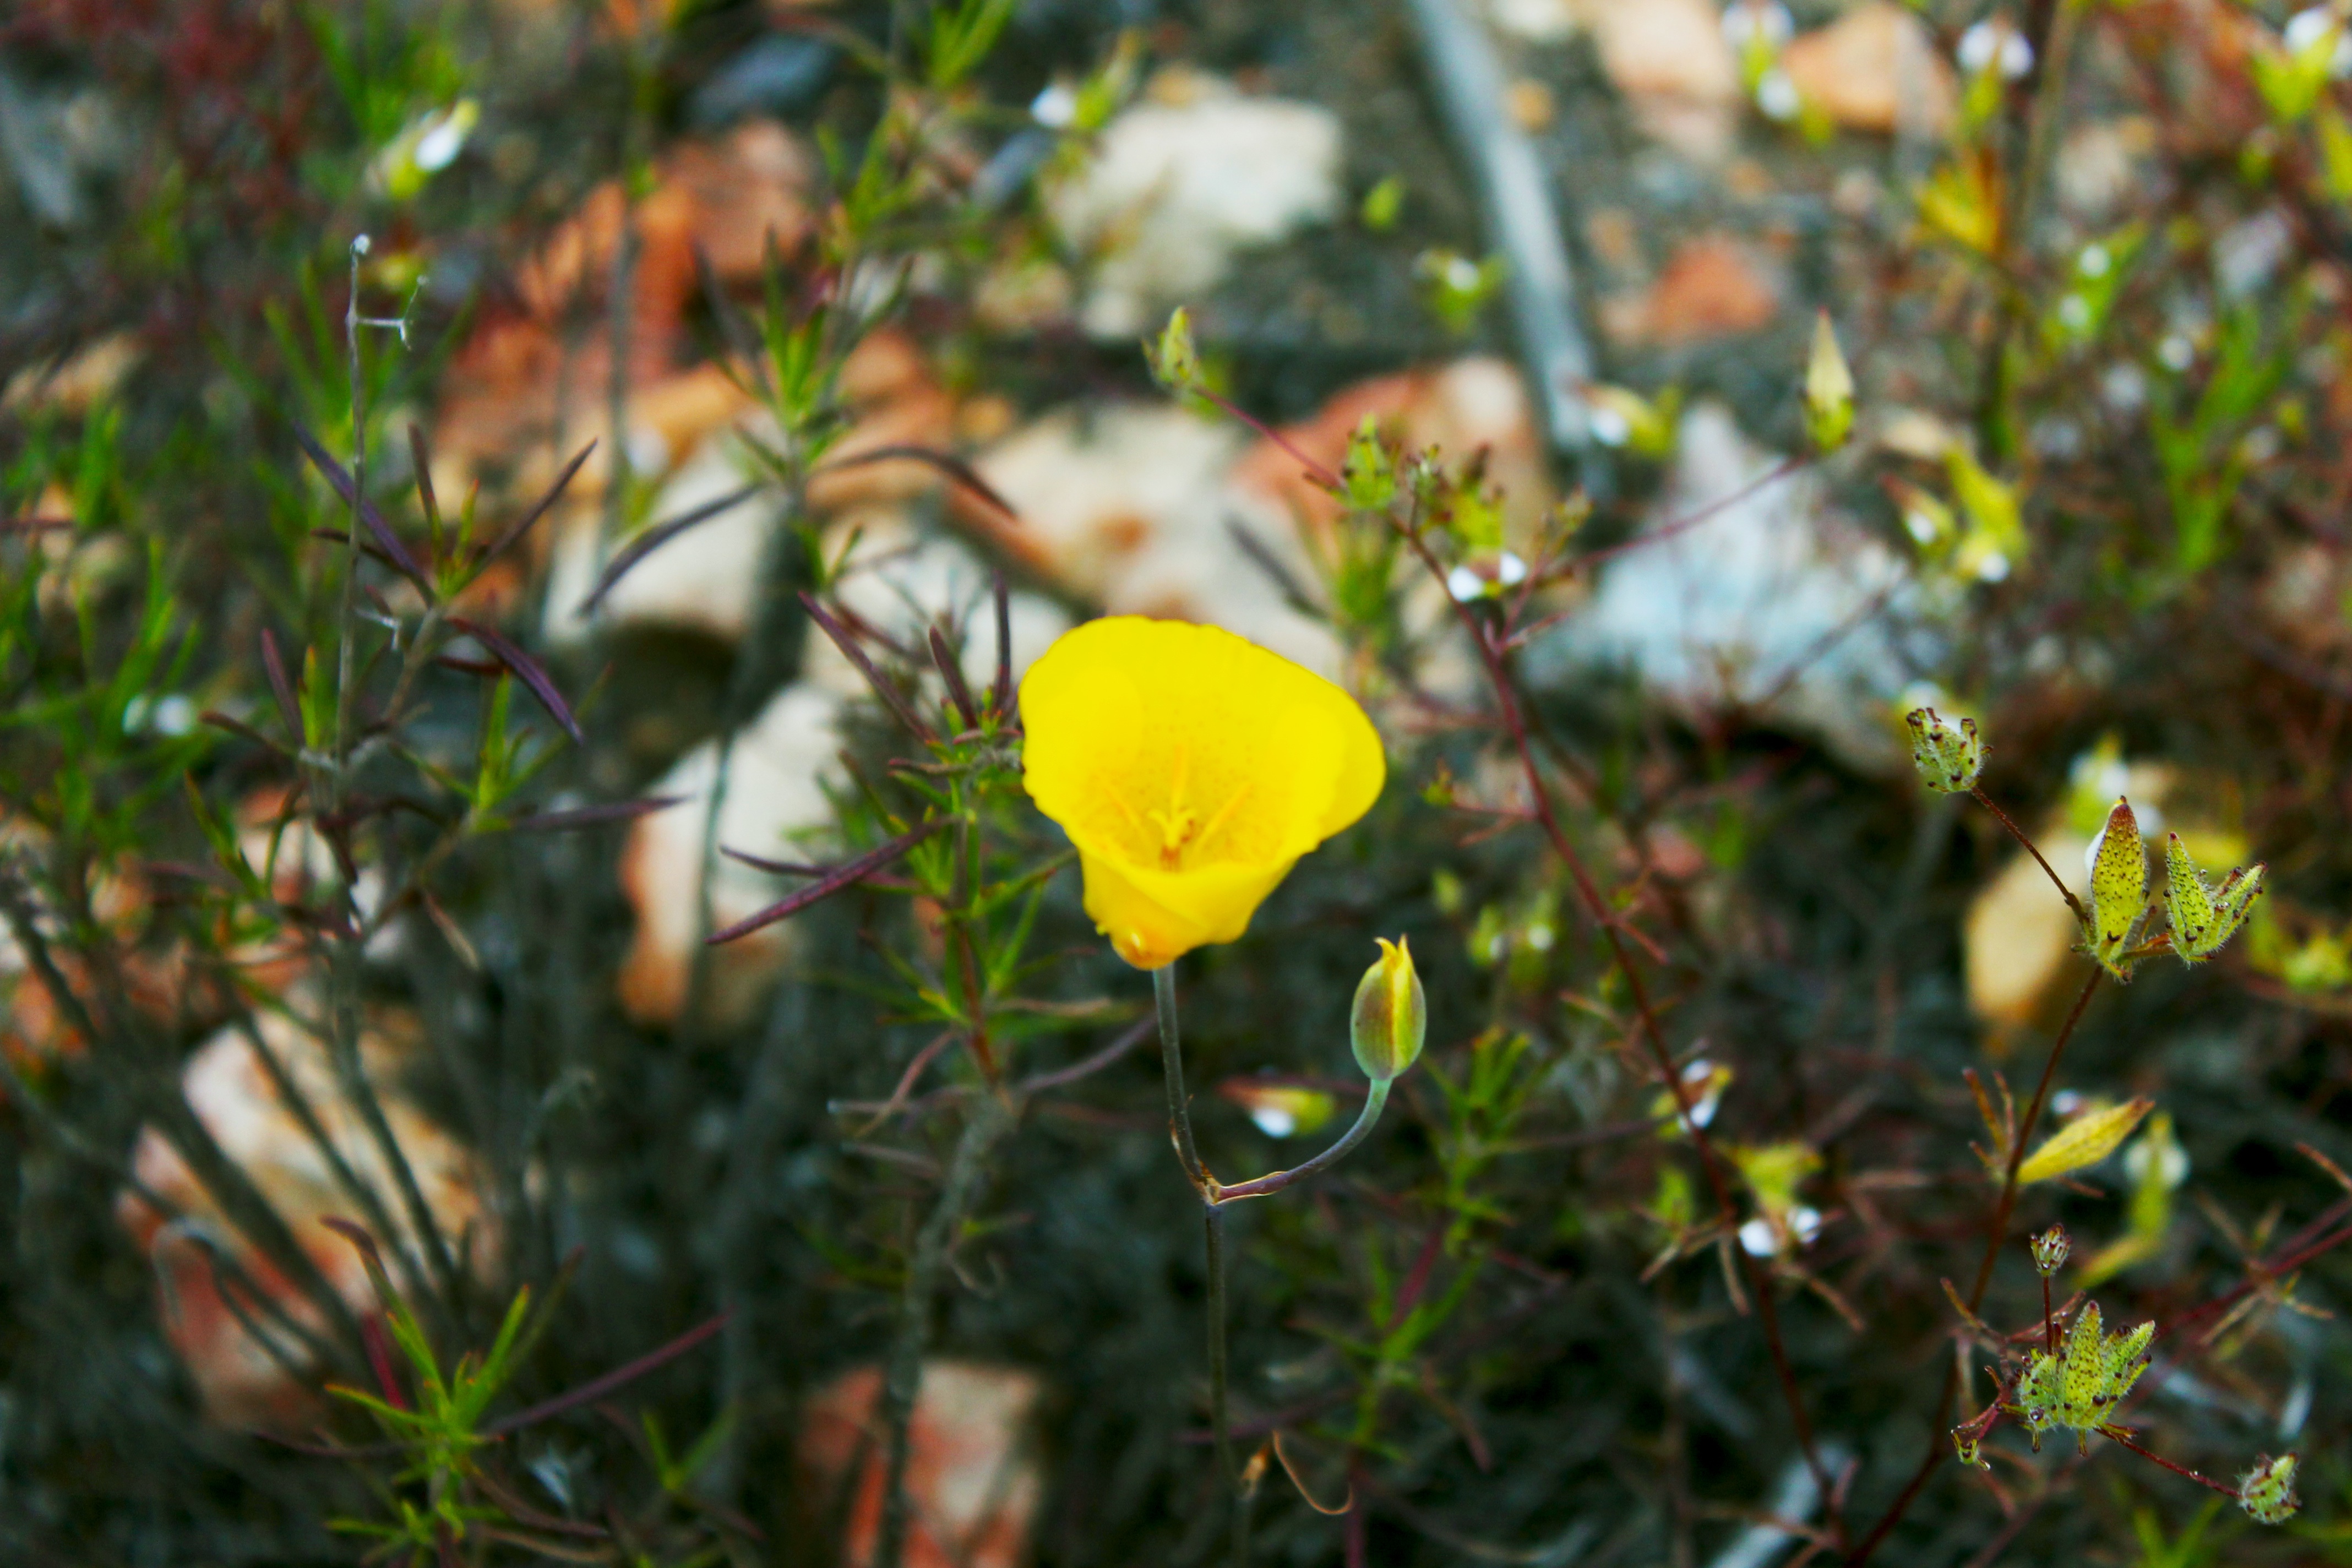
nature, forest, blossom, plant, sunlight, leaf, flower, green, autumn, botany, yellow, flora, fauna, wildflower, woodland, macro photography, flowering plant, natural environment, land plant